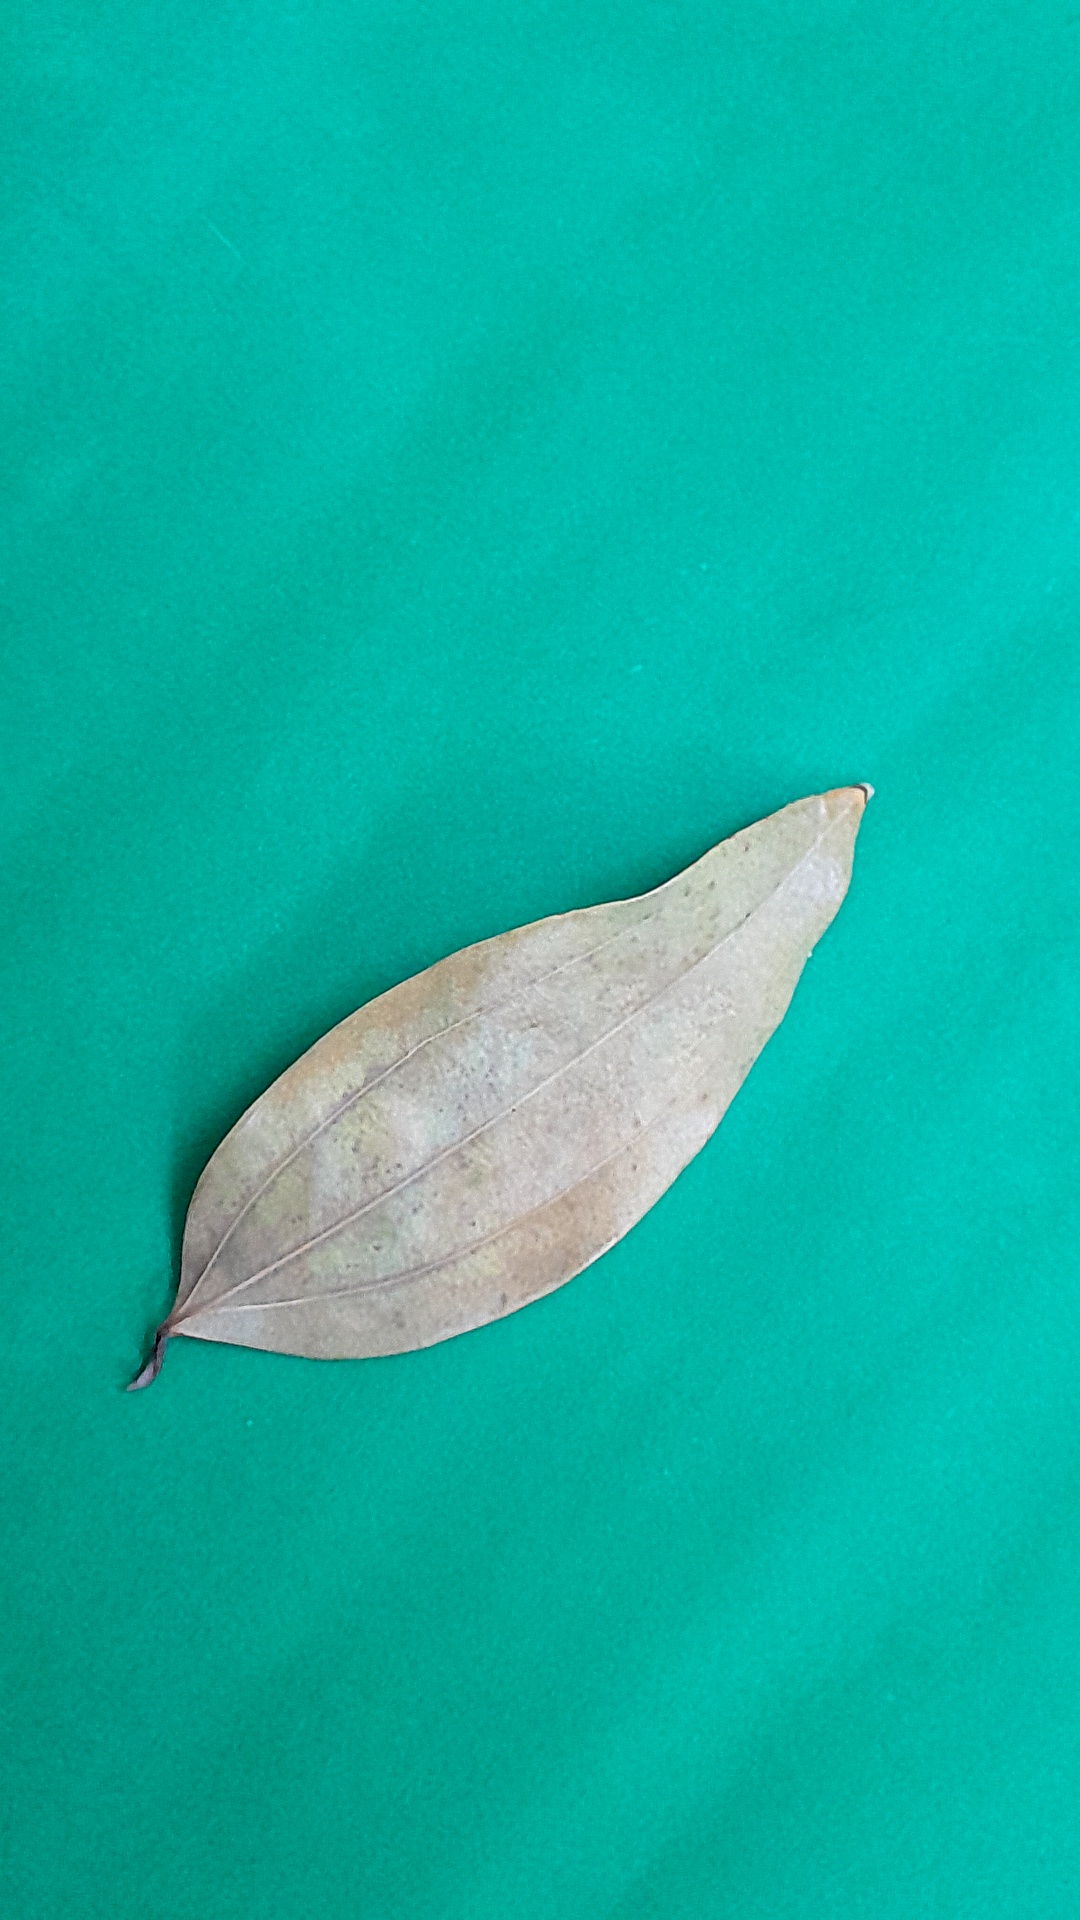
Label: Dry Leaf